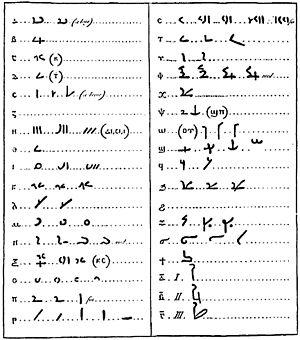
La pierre de Rosette est un fragment de stèle gravée de l'Égypte antique portant trois versions d'un même texte qui a permis le déchiffrement des hiéroglyphes au XIXᵉ siècle. L'inscription qu'elle comporte est un décret promulgué à Memphis par le pharaon Ptolémée V en 196 av. J.-C. Le décret est écrit en deux langues et trois écritures : égyptien en hiéroglyphes, égyptien démotique et alphabet grec. La pierre a une dimension de 112,3 × 75,7 cm et 28,4 cm d'épaisseur. La stèle est en granodiorite, un matériau fréquemment assimilé à tort à du basalte ou du granite.